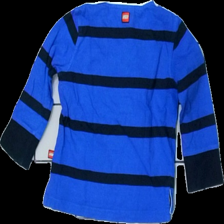
View: back
Type: Top
Category: Children
Brand: Not in the list
Brand text on label: lego wear
Colors: White, Blue, Black
Material: 100% cotton
Pattern: Striped
Cut: Regular
Size: 80
Season: All
Damage: hål
Damage location: middle center
Damage 2 location: top center
Damage 3 location: top right
Price range: <50
Recommended usage: Export
Description: randig långärmad tröja urtvättad
Comment: urtvättad